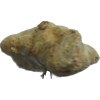
Label: ginger